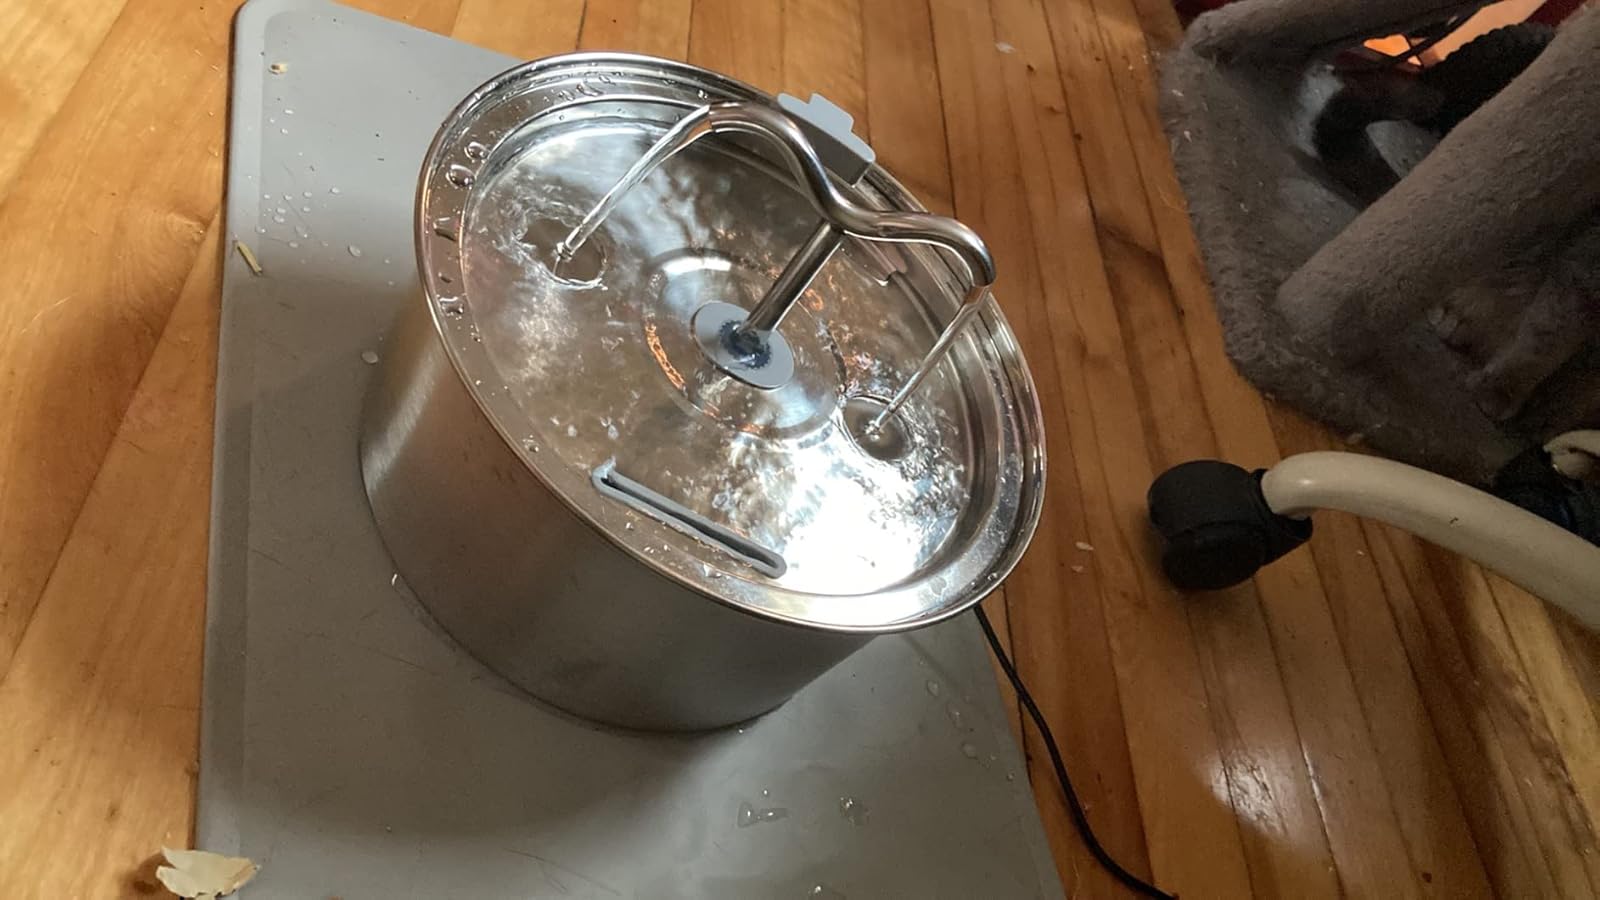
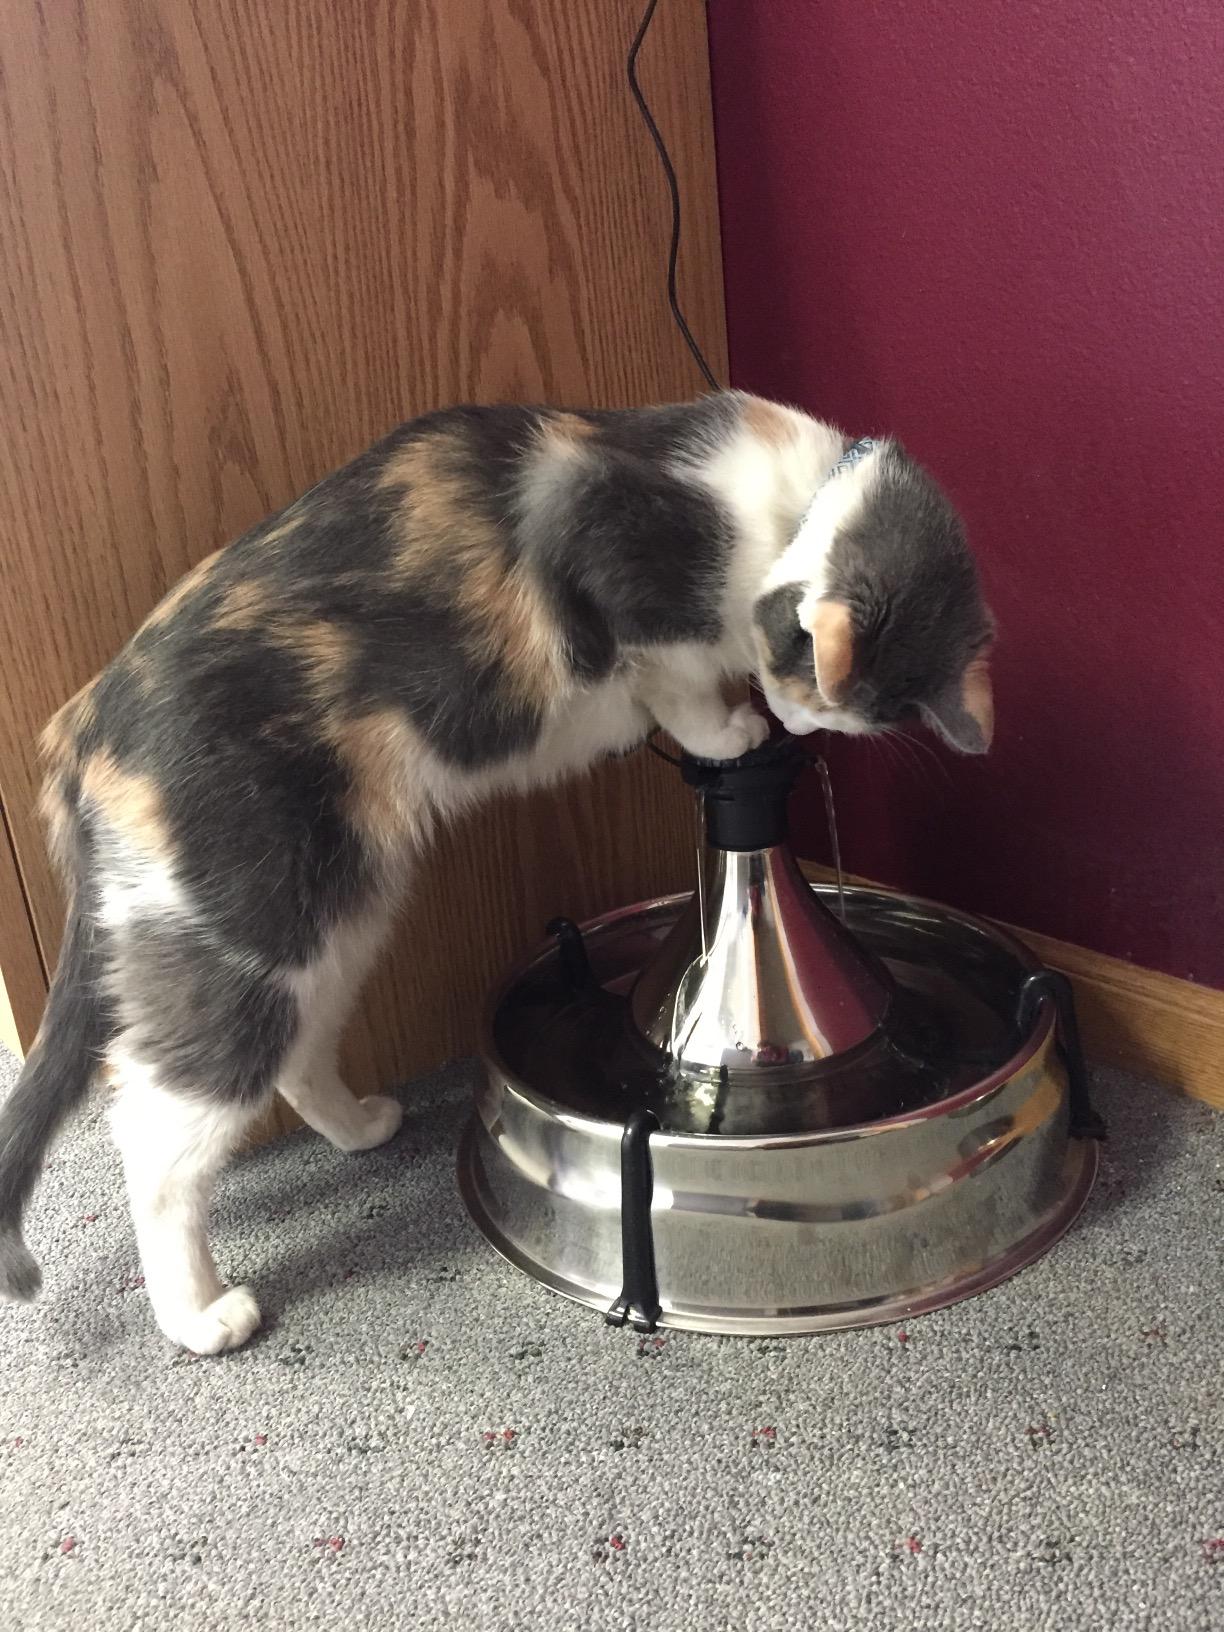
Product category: items_bowl
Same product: no